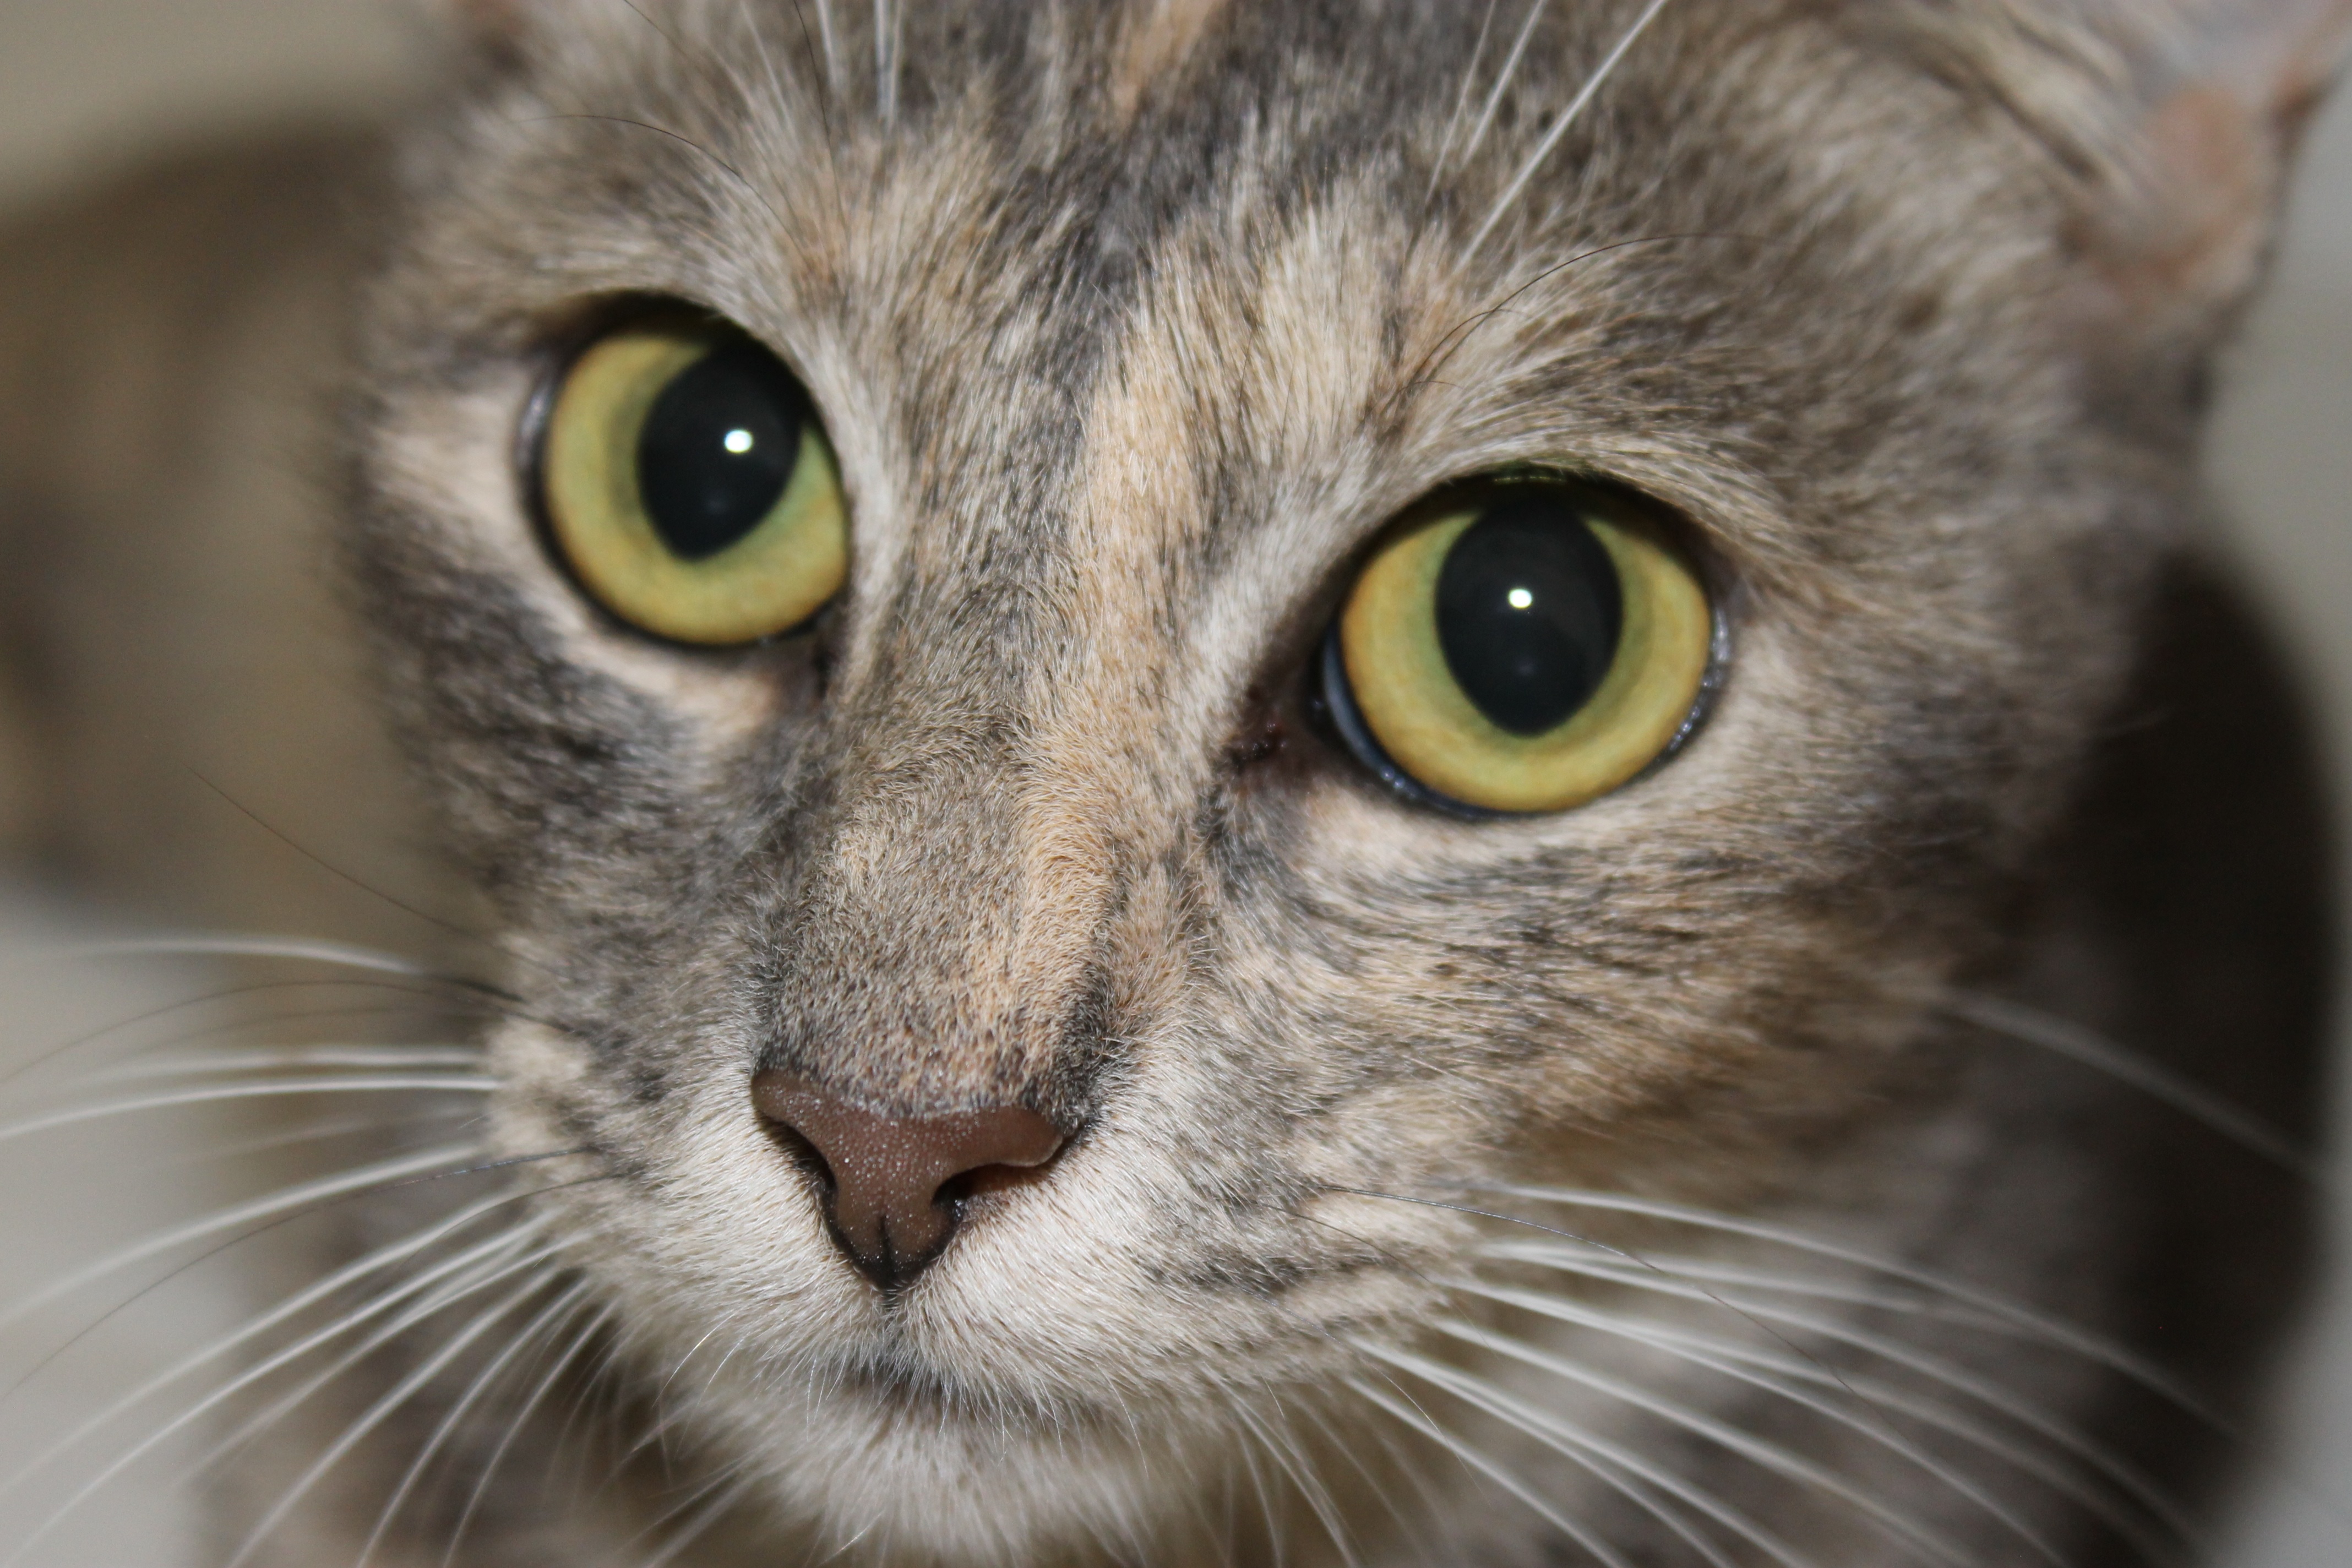
asian, fur, cat, feline, tabby, mammal, fauna, close up, whiskers, snout, iris, eye, organ, macro photography, tabby cat, yellow eyes, european shorthair, small to medium sized cats, cat like mammal, domestic short haired cat, aegean cat, american wirehair